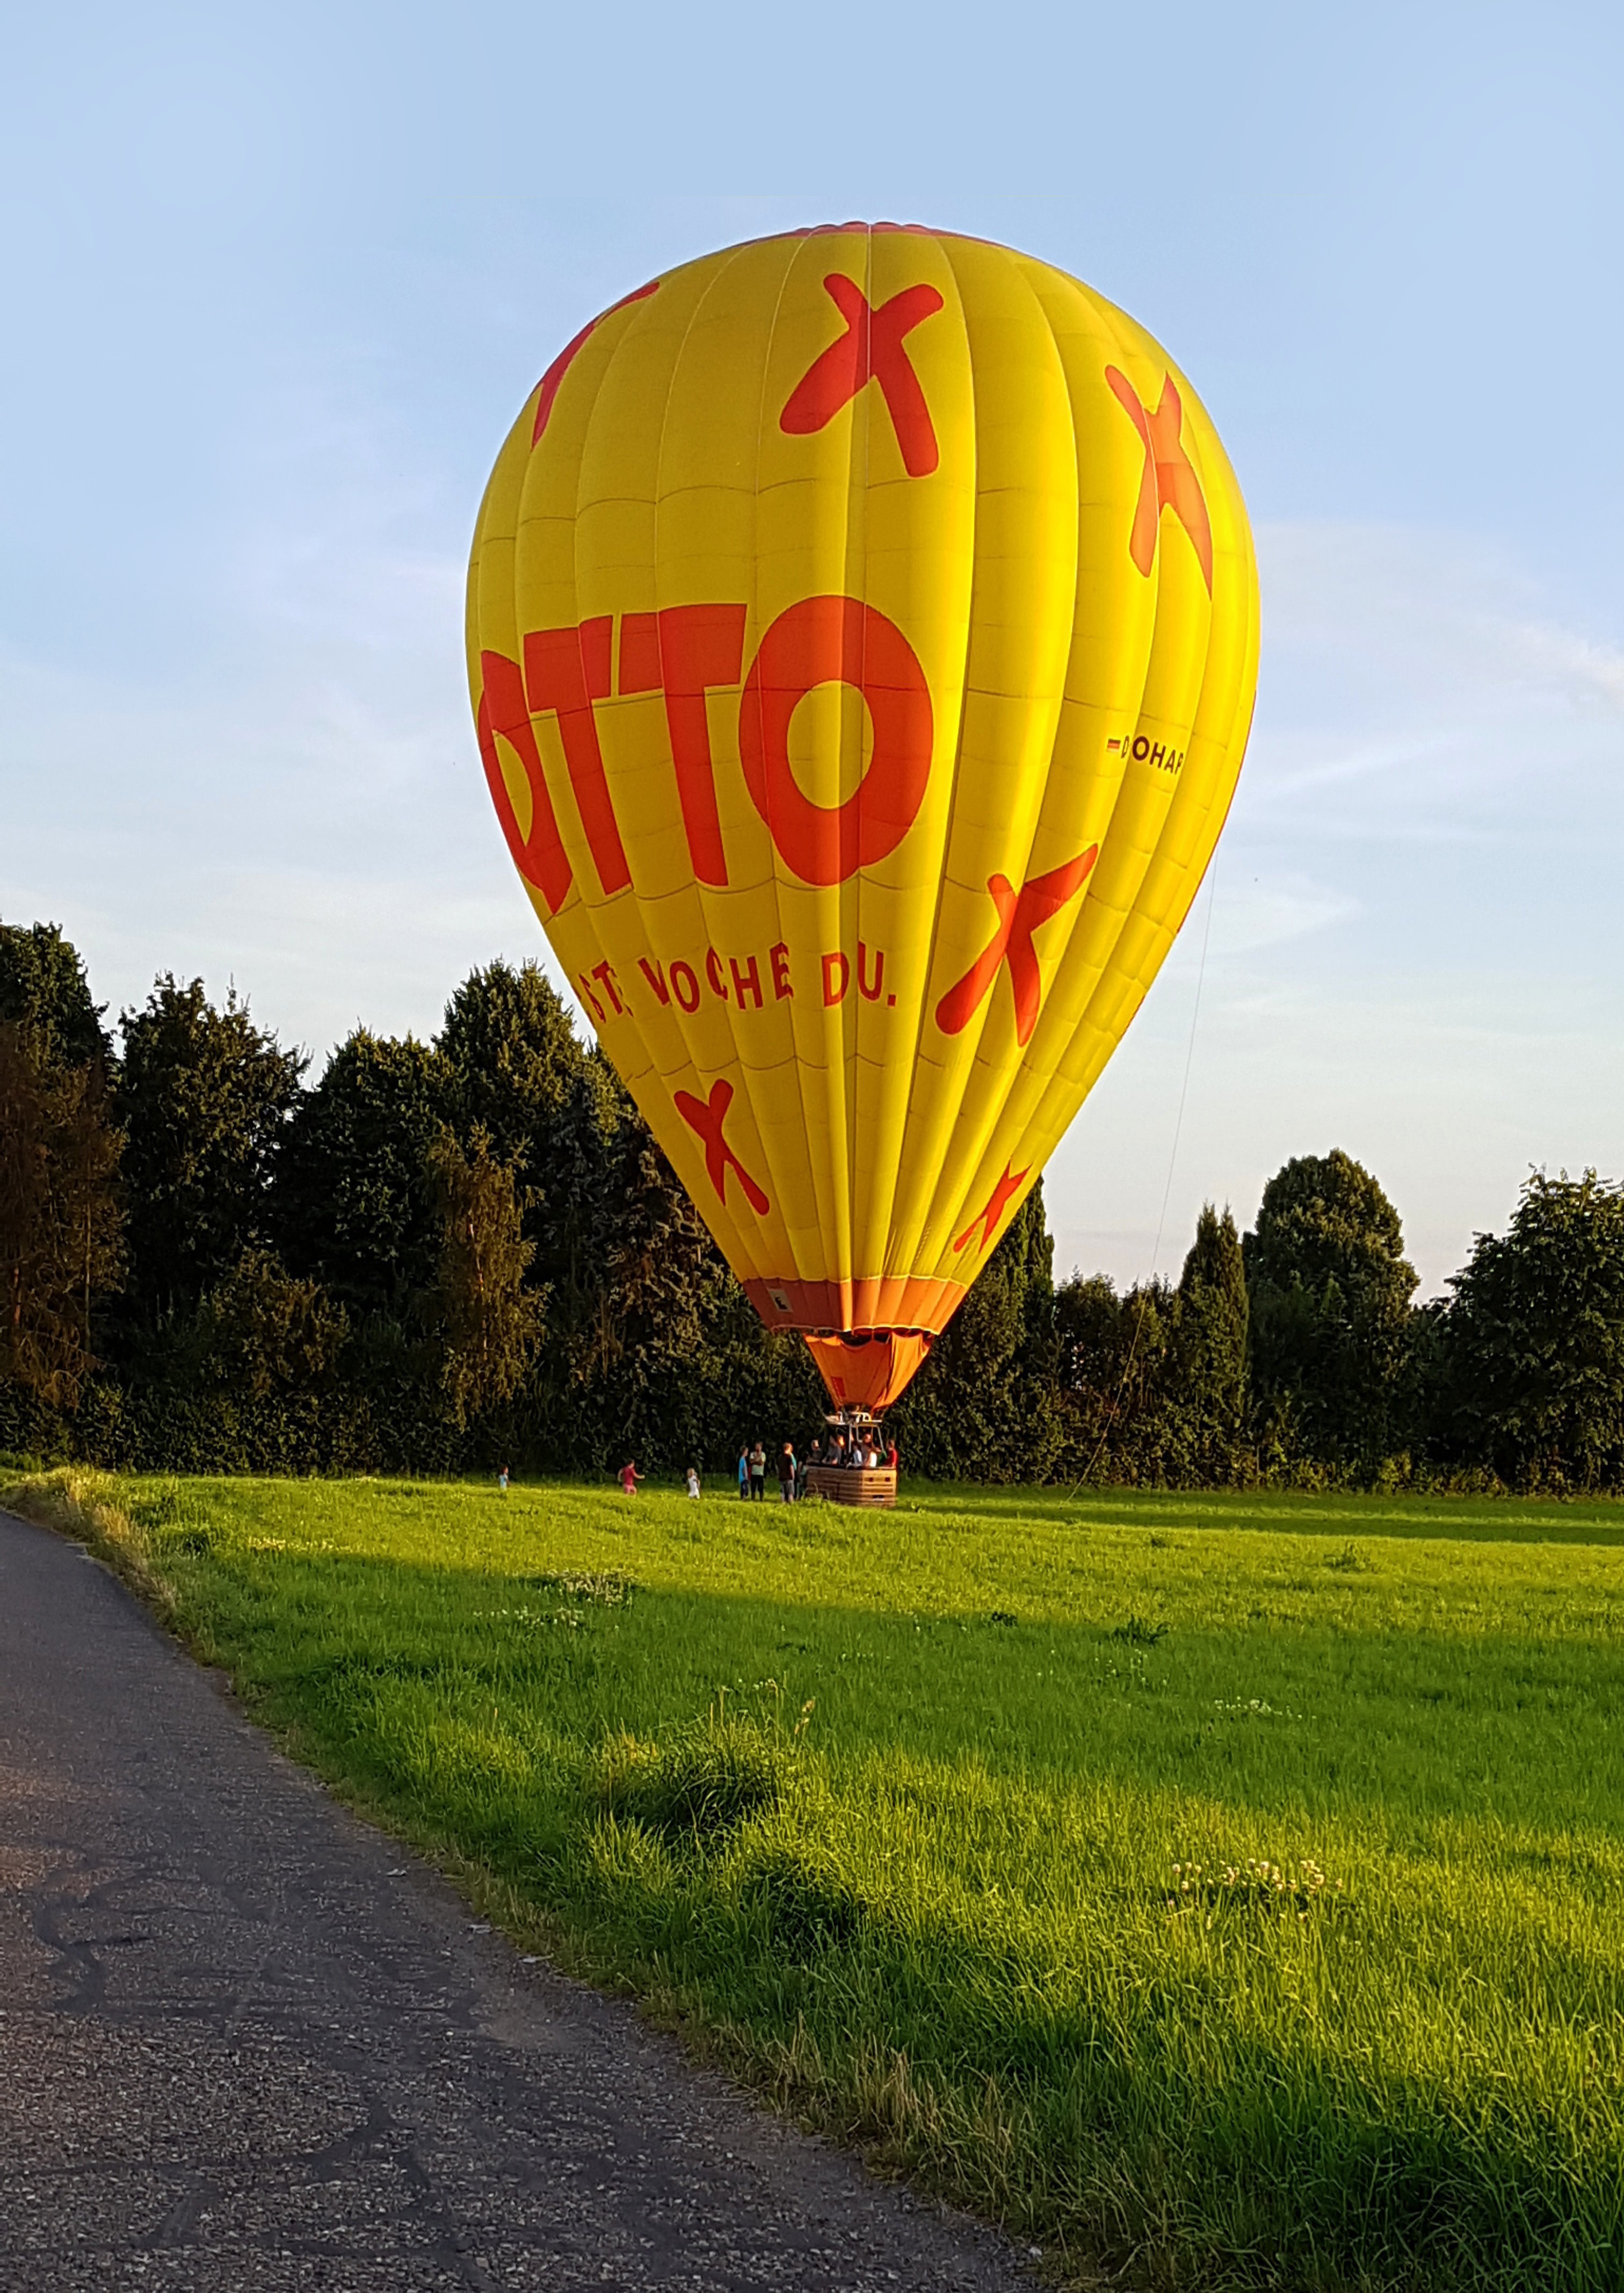
forest, sky, field, balloon, hot air balloon, aircraft, vehicle, yellow, toy, away, rheinland, hot air ballooning, sleeve, hot air balloon ride, landed, neuwied, atmosphere of earth